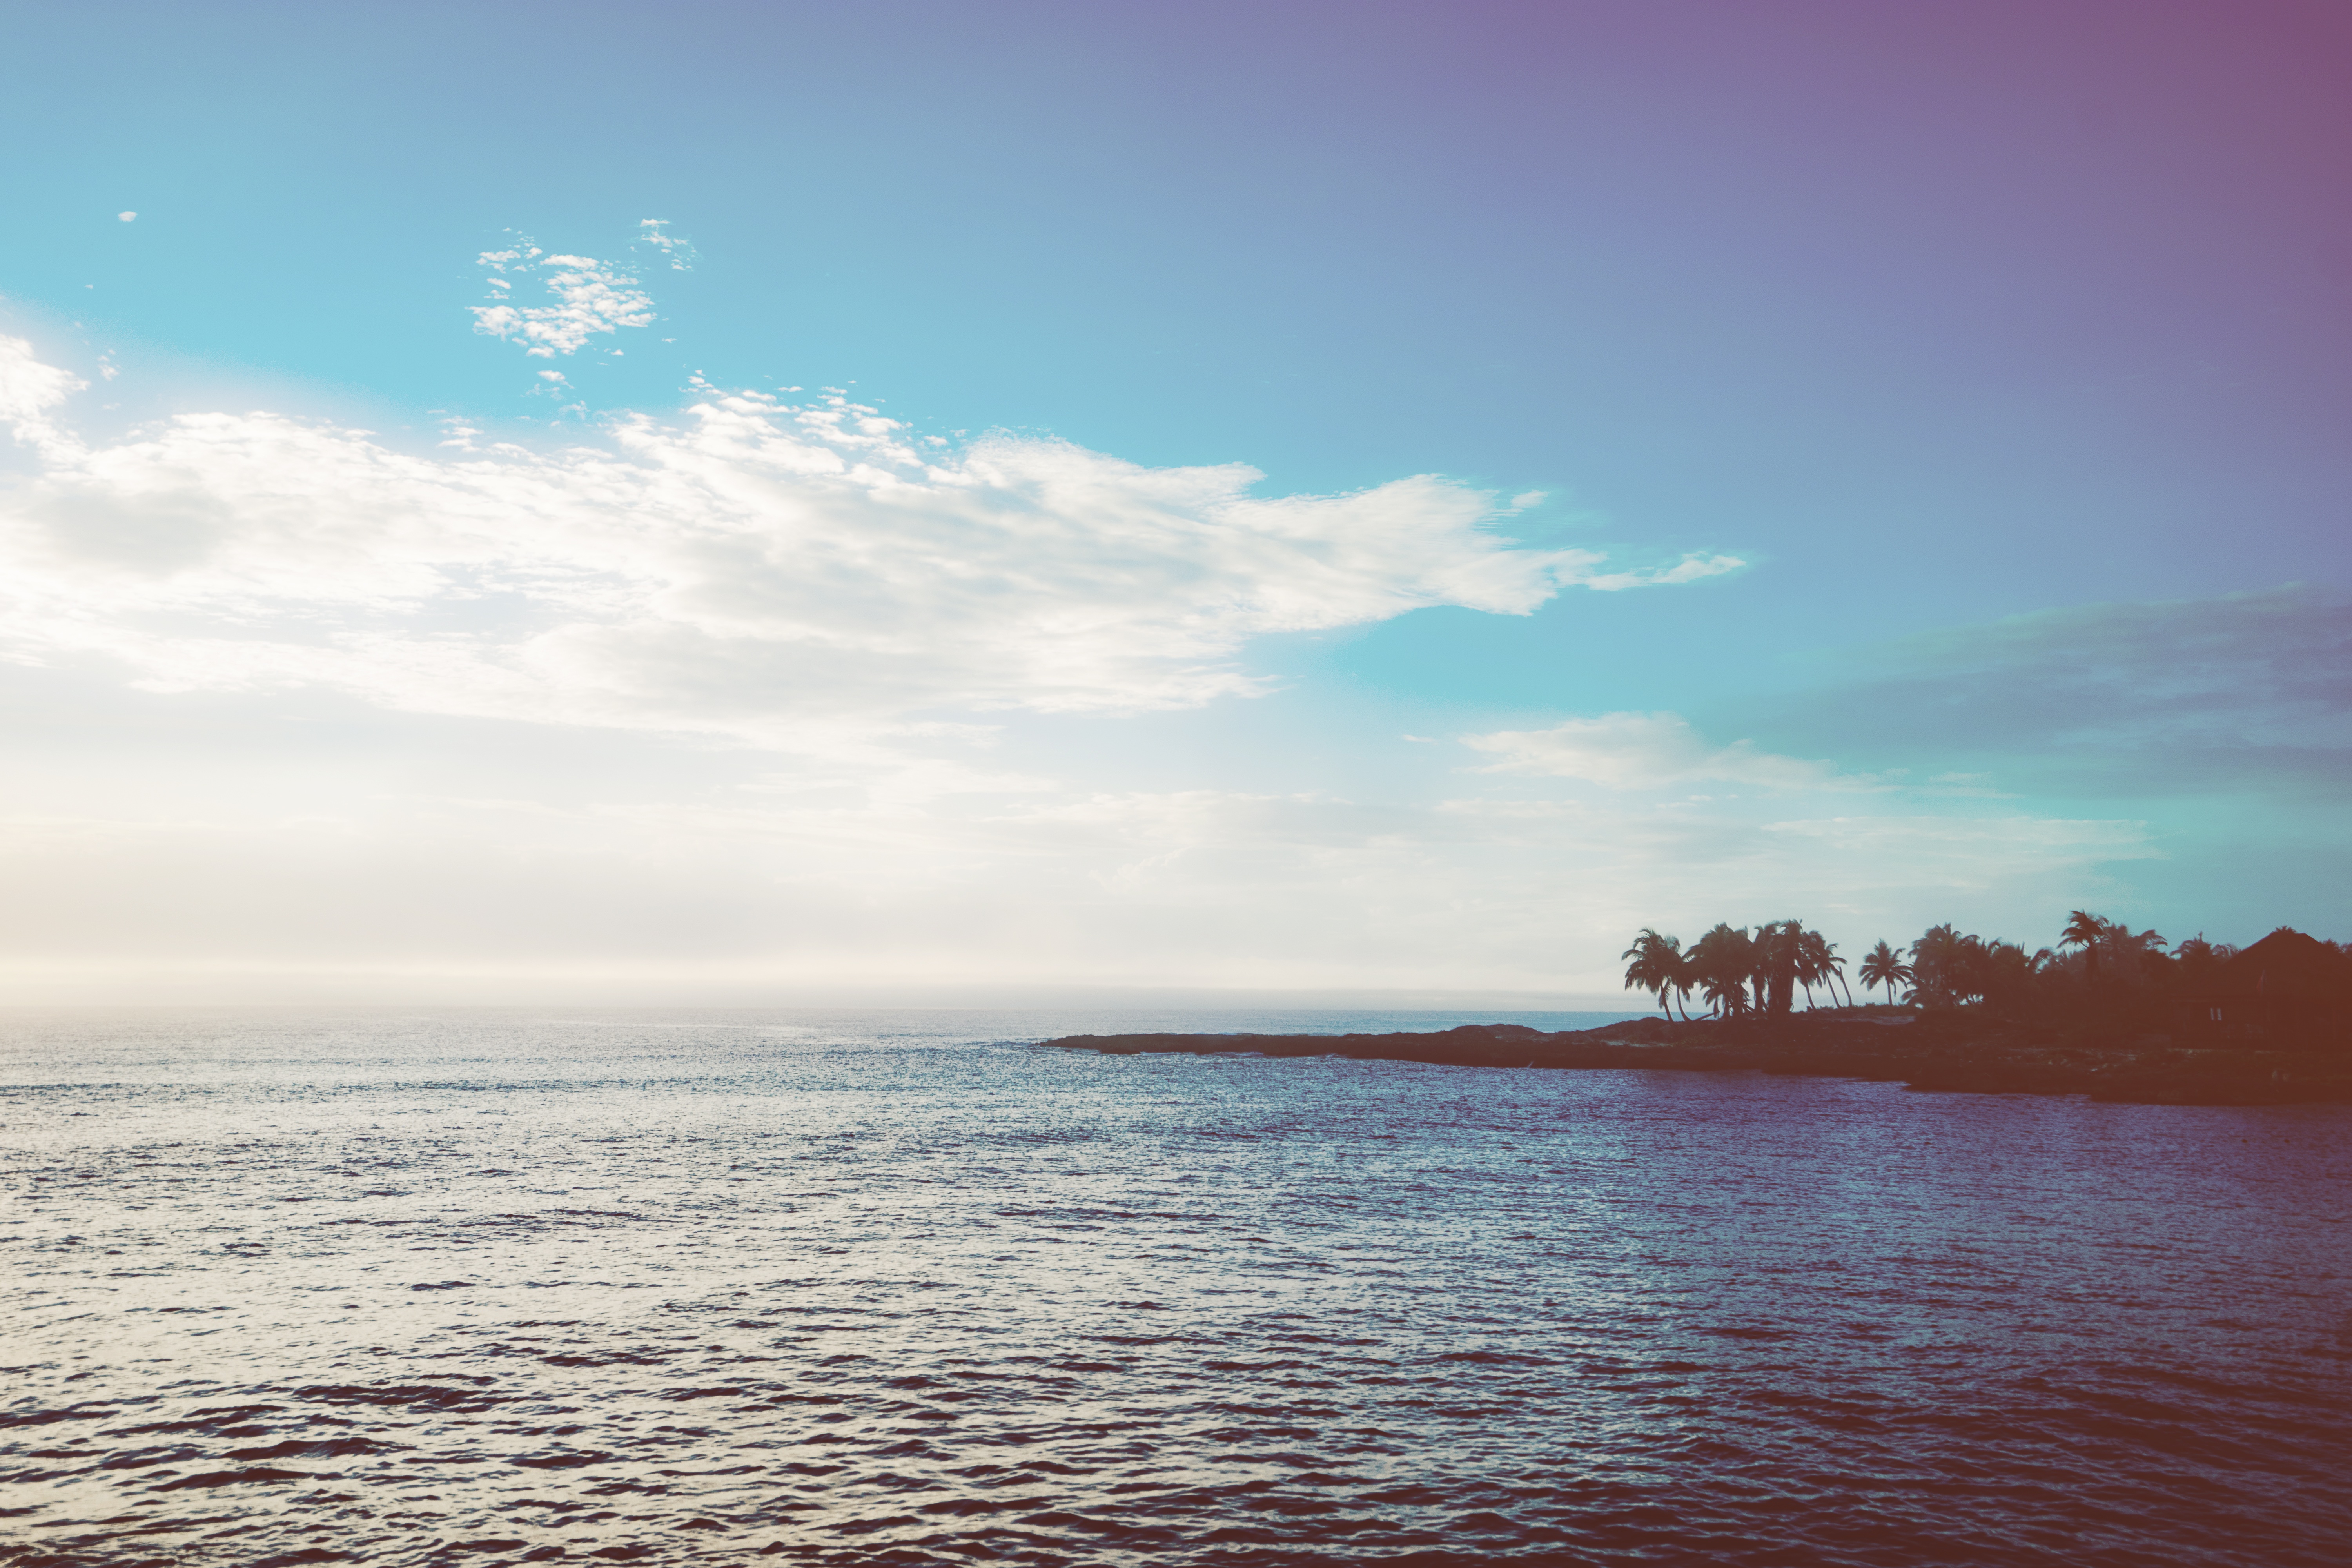
beach, sea, coast, ocean, horizon, cloud, sky, sun, sunrise, sunset, sunlight, morning, shore, wave, lake, dawn, dusk, evening, reflection, bay, body of water, atmospheric phenomenon